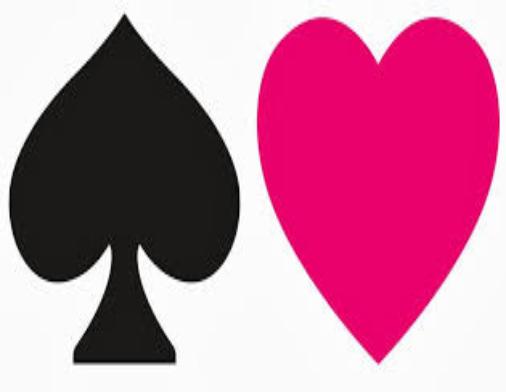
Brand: KATE SPADE-1
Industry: Clothes